Team sport

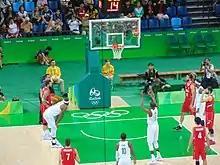
Basketball at the 2016 Summer Olympics

Ice hockey and curling are team sports at the Winter Olympics, with particularity that the men's tournament in Ice hockey was introduced at the 1920 Summer Olympics and was transferred permanently to the Winter Olympic Games program in 1924, in France. Before the monobob event has been introduced as an additional women's class by the IBSF for the 2020–21 world cup season and the 2022 Olympic games, bobsleigh was considered as a pure team sport, that can only be practiced as a team with at least two drivers. At the present time the men's events consist of the two-man and four-man class and the women's events are restricted only to the two-woman and women's monobob class.